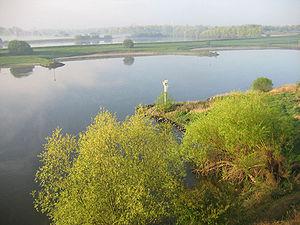
Un paysage est une vue d'une portion de l'espace terrestre, perçue par les sens humains ou divers arts visuels et représentée ou observée, dans la majorité des cas à l'horizontale et photographiquement par un observateur ; il implique donc un point de vue. Son caractère « résulte de l'action et de l'interaction de facteurs naturels et/ou humains » ajoute le Conseil de l'Europe.
Le Rhin inférieur, est une rivière néerlandaise, un des défluents principaux du delta du Rhin.